Gordon L. Clark

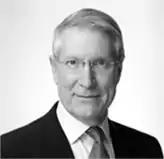
Professor Gordon L. Clark

Gordon Leslie Clark, FBA FAcSS (born September 10, 1950) is an Australian economic geographer, academic, and consultant. He is former Executive Director of the Smith School of Enterprise and the Environment, University of Oxford (2013-2018) with cross appointments in the Saïd Business School and the School of Geography and the Environment. Clark's latest work focuses on the geographical structure and performance of financial markets and organisations. He wrote and co-wrote multiple books in these subjects, including "The Geography of Finance" (OUP 2007), "Sovereign Wealth Funds" (Princeton 2012), and "Institutional Investors in Global Markets" (OUP 2017).